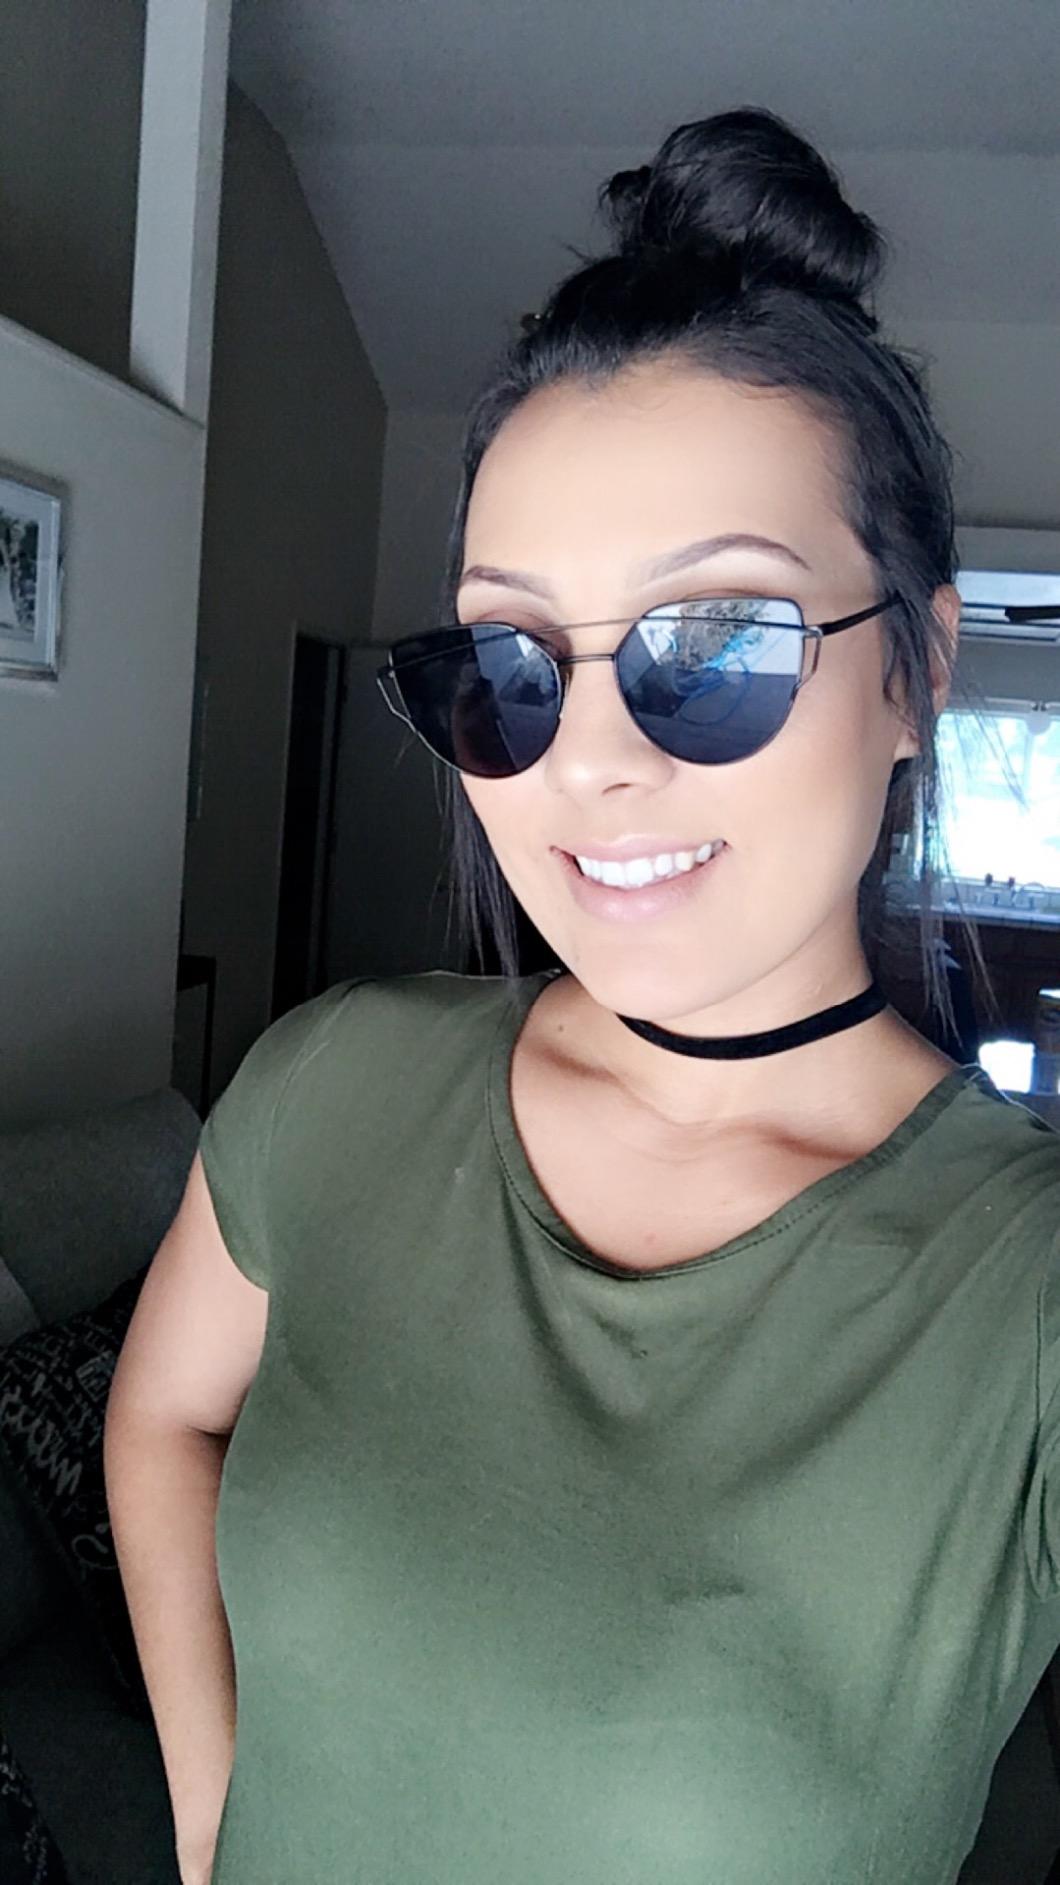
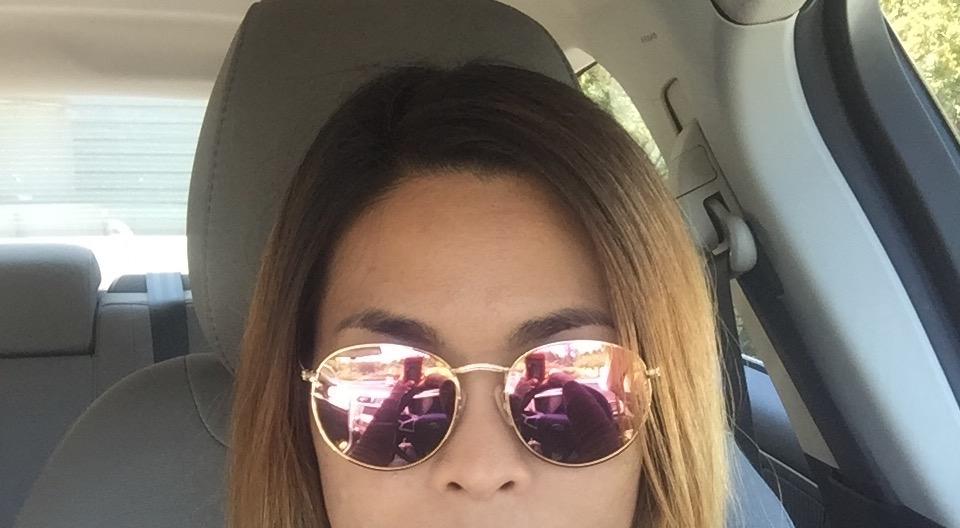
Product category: accessories_sunglasses
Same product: no